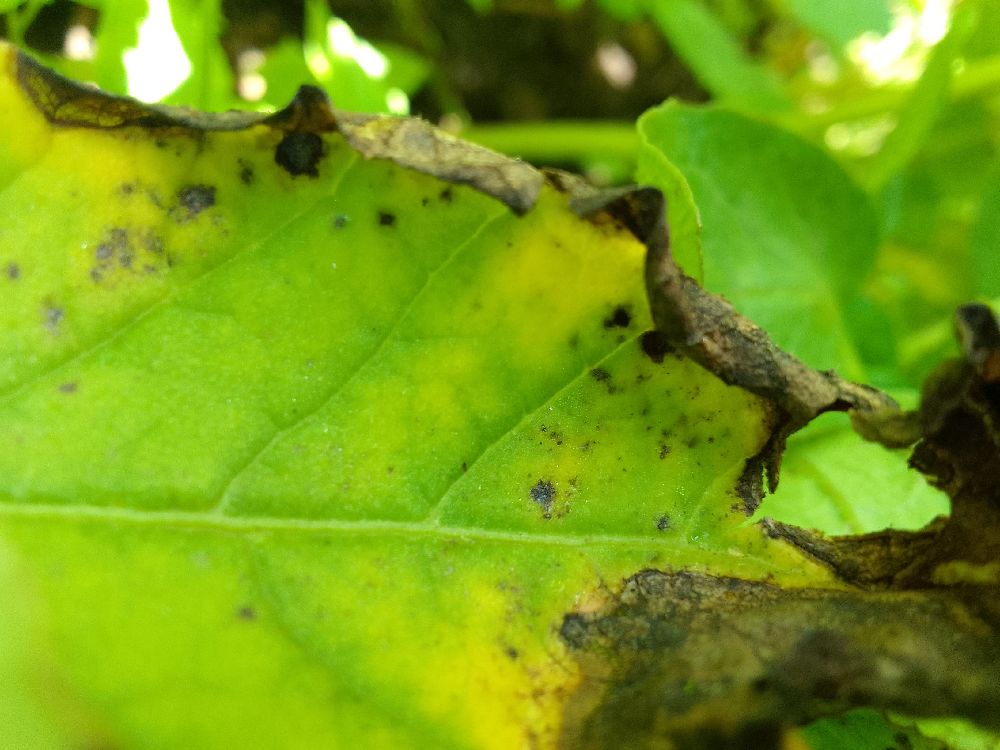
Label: Early blight